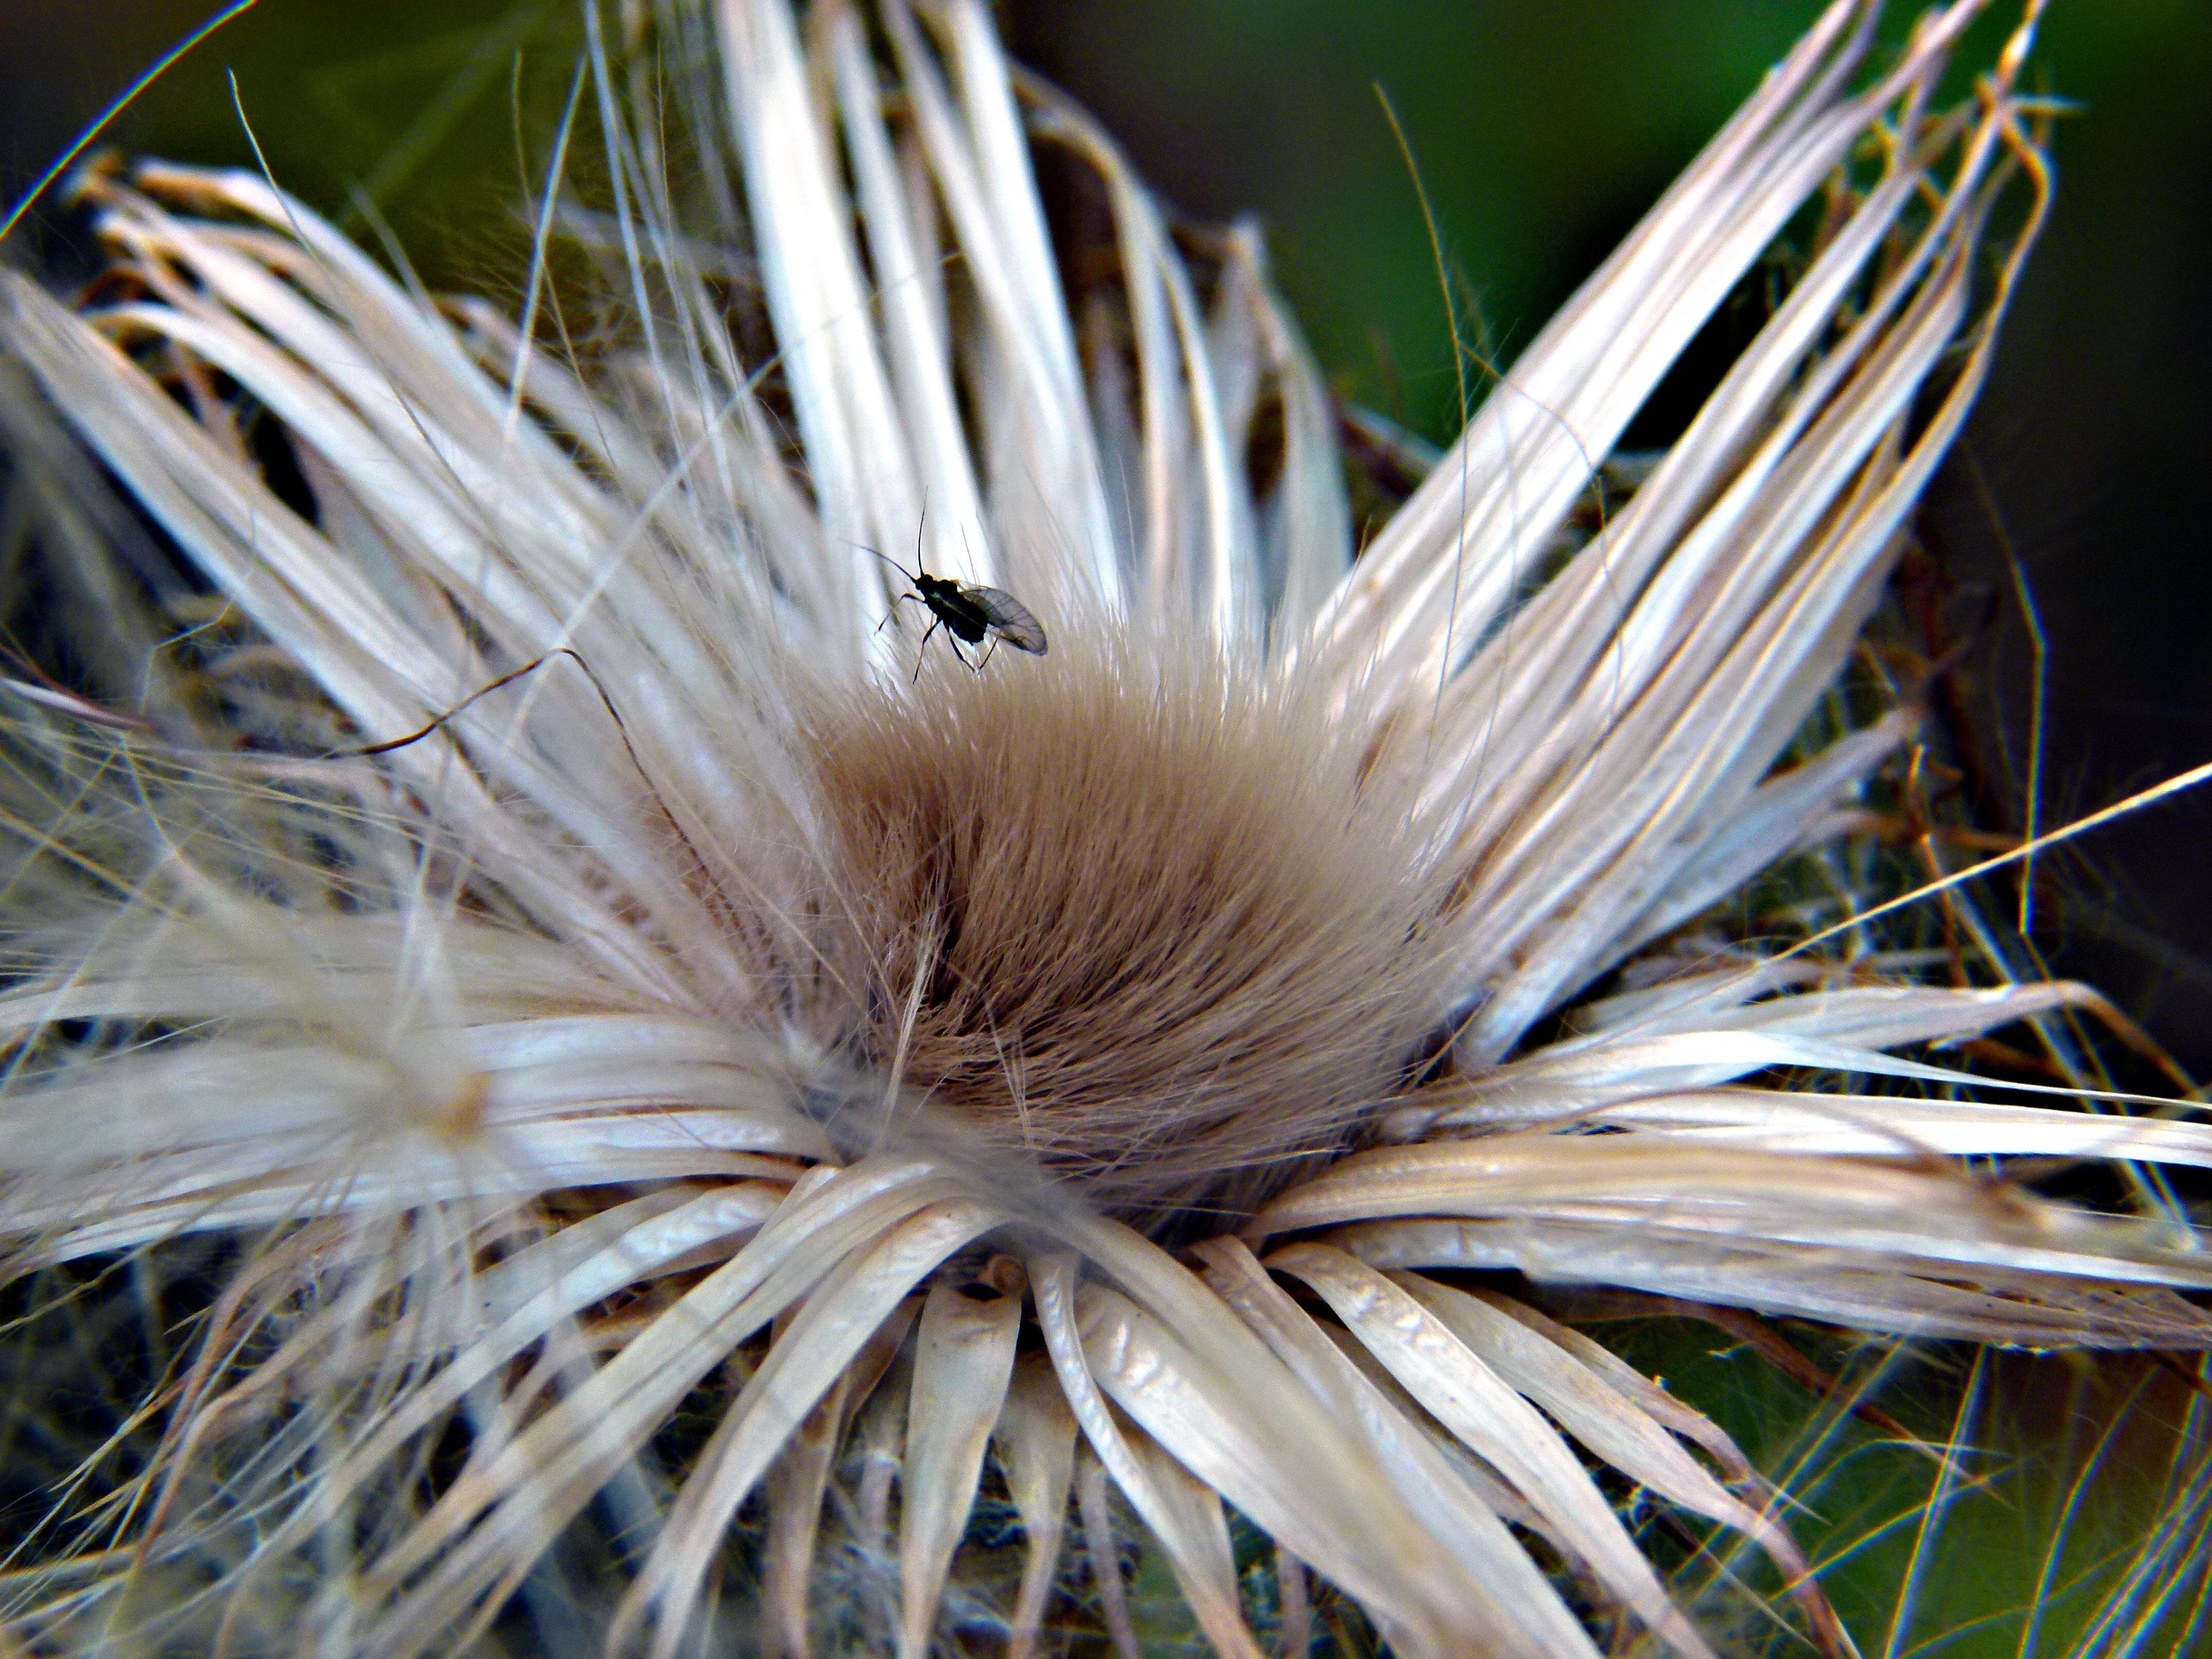
nature, grass, branch, plant, photography, meadow, dandelion, leaf, flower, dry, green, insect, botany, flora, wildflower, close up, wild plant, thistle, macro photography, flowering plant, daisy family, ripe fruit, grass family, land plant, thorns spines and prickles